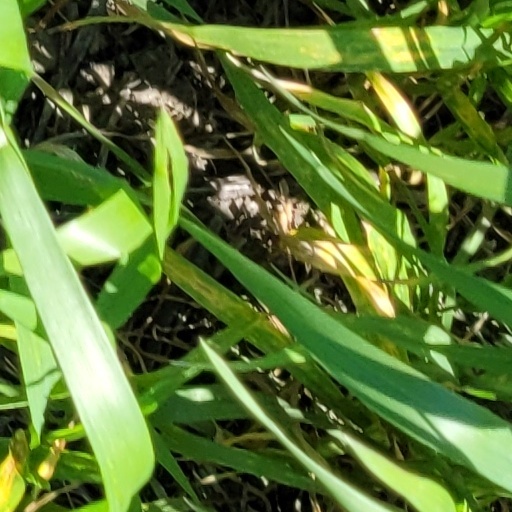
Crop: wheat